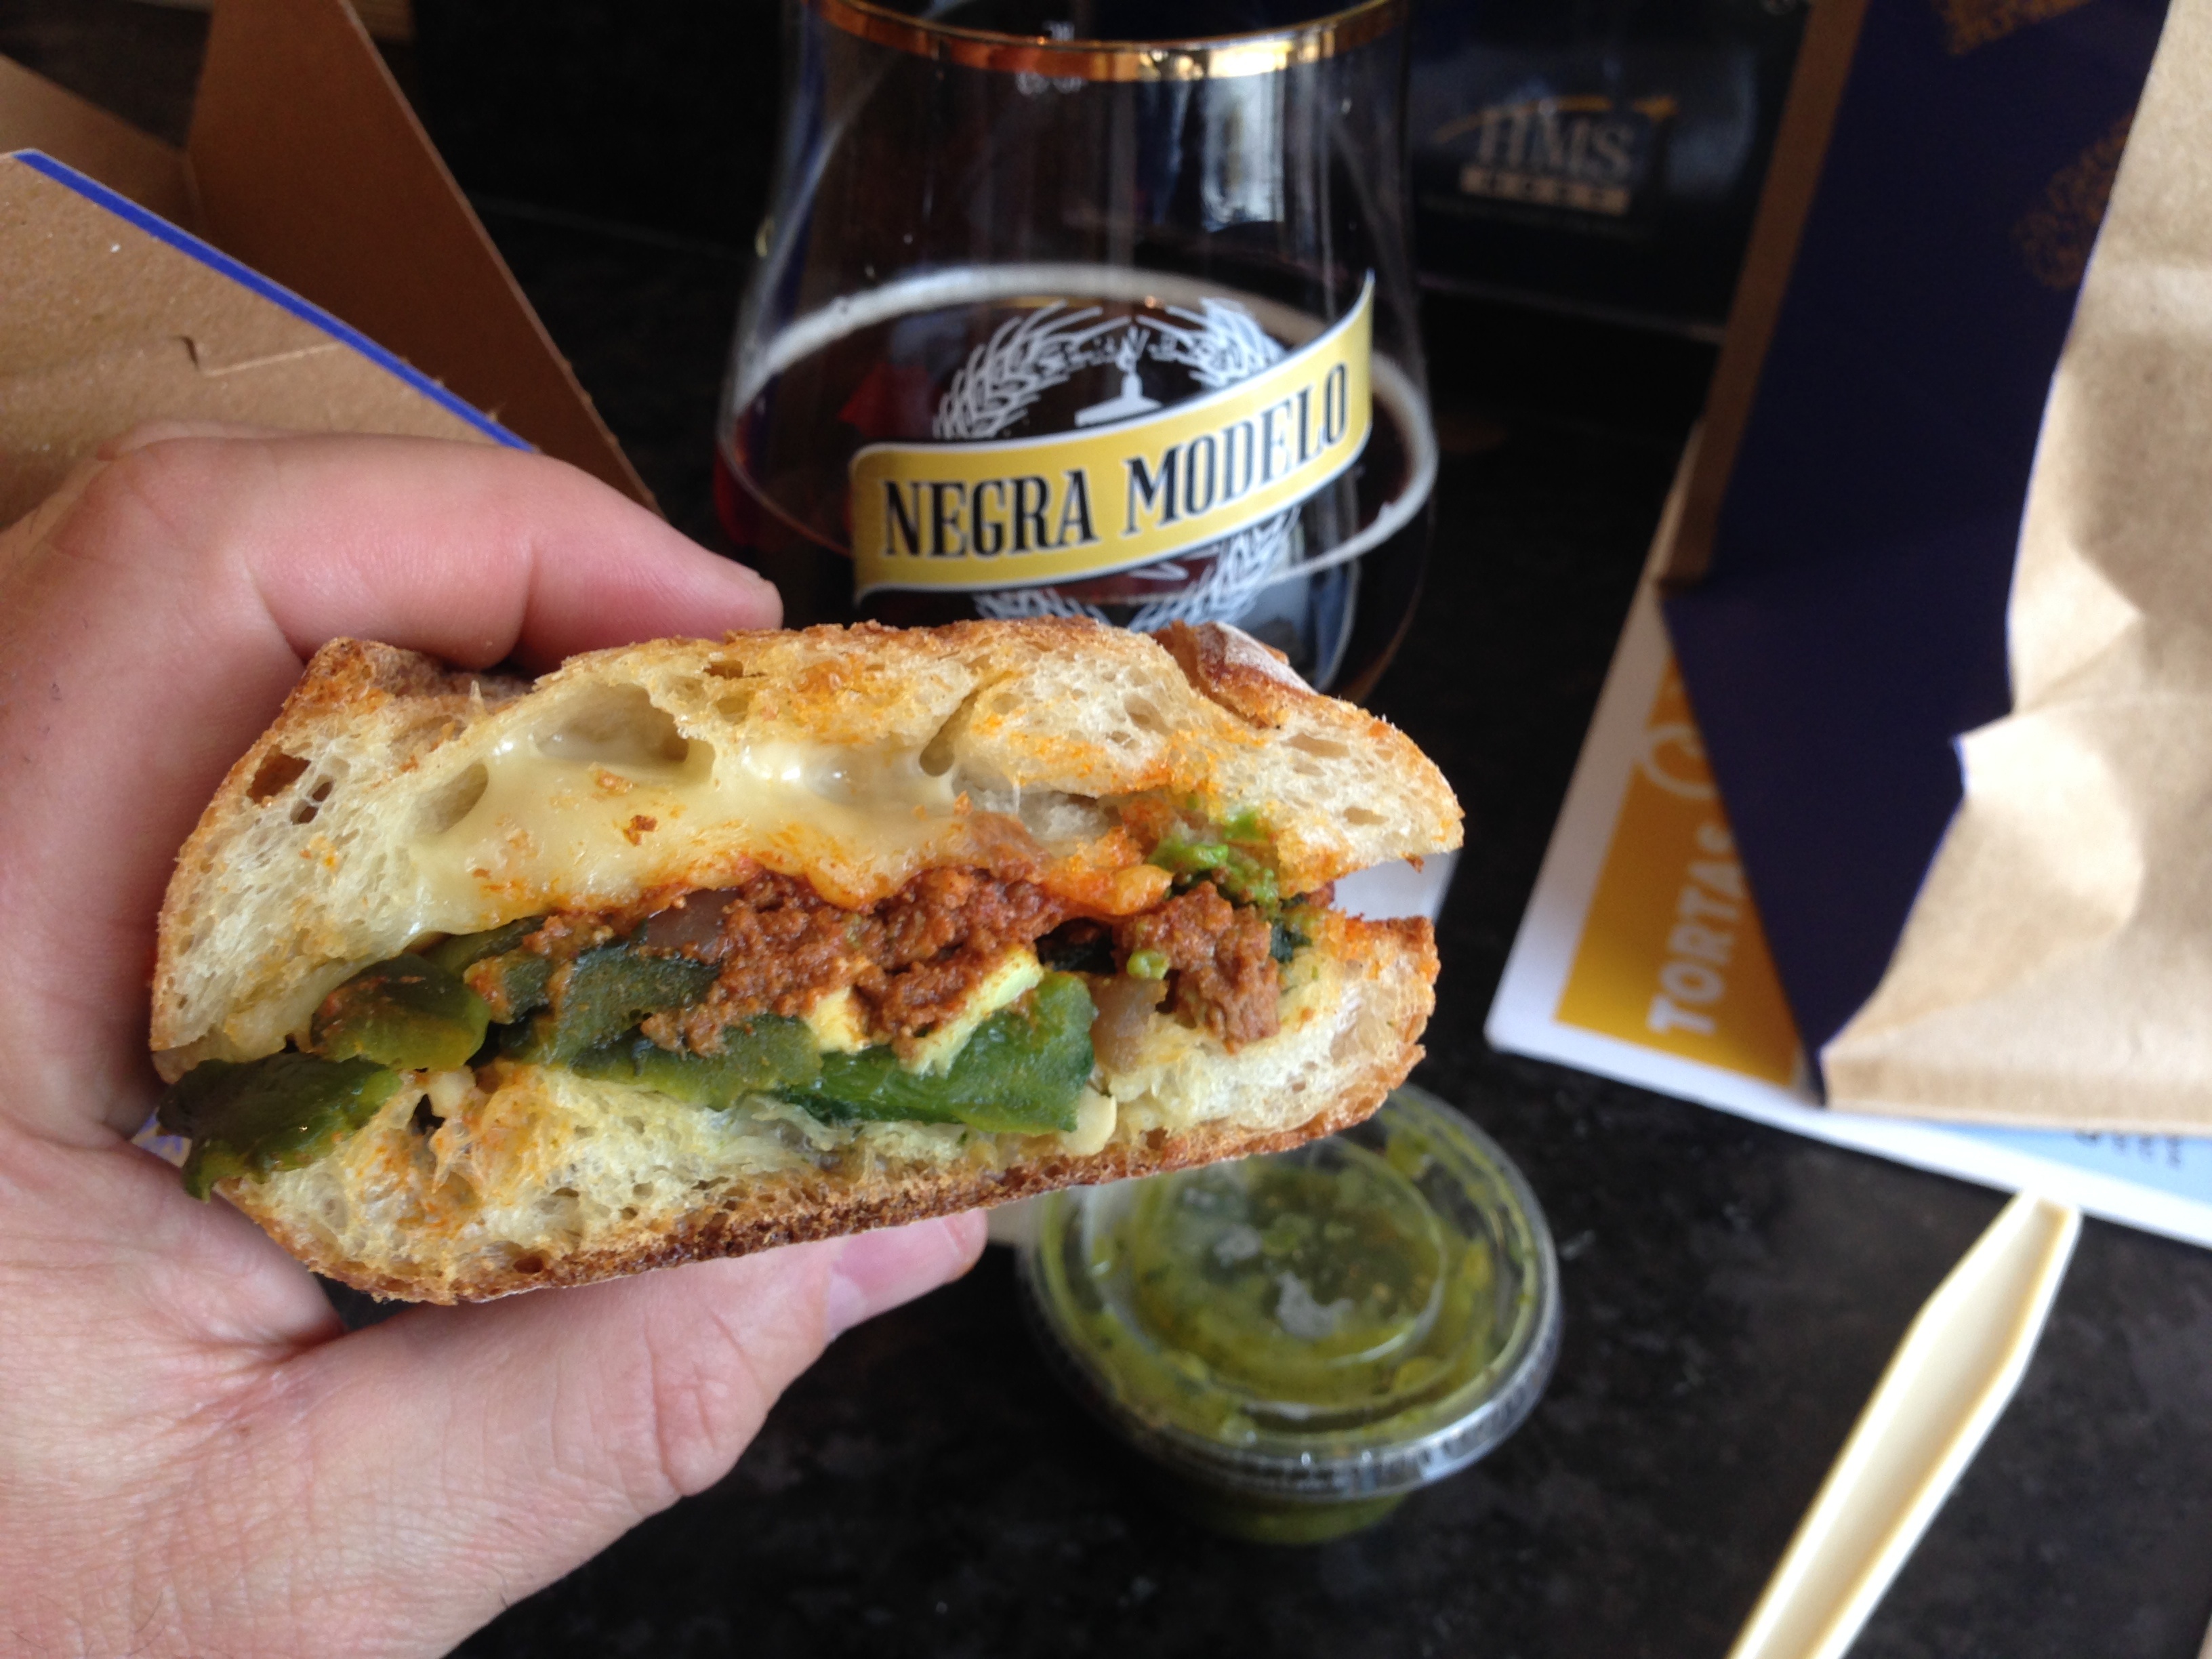
dish, meal, food, produce, breakfast, lunch, cuisine, 2014365